Skuodas

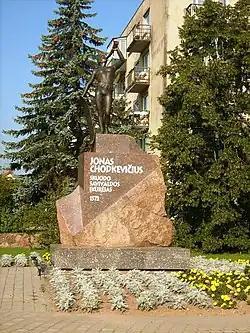
Monument of Jan Hieronimowicz Chodkiewicz

Skuodas was first mentioned in written sources in 1253. At that time it belonged to Ceklis land. In 1572 Chełmno municipal rights were granted to Skuodas thanks to Jan Hieronimowicz Chodkiewicz who owned the city. The same year after the city rights were granted, a new part of the city started to settle on the right wing of Bartuva river. In the centre of this part there were built a new rectangular square, town hall, commercial buildings. It was a private town, administratively located in the Duchy of Samogitia of the Polish–Lithuanian Commonwealth. In 1614, Jan Karol Chodkiewicz, one of the greatest military commanders in the history of the Polish–Lithuanian Commonwealth, founded a new parish church with an adjacent school.